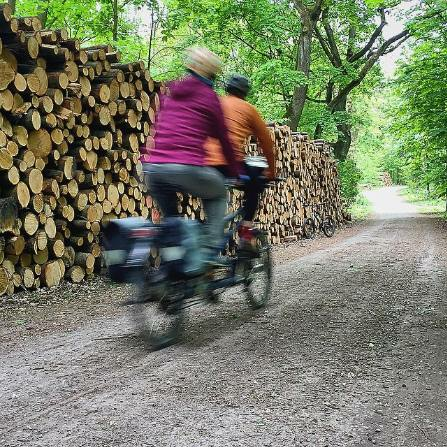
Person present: Yes